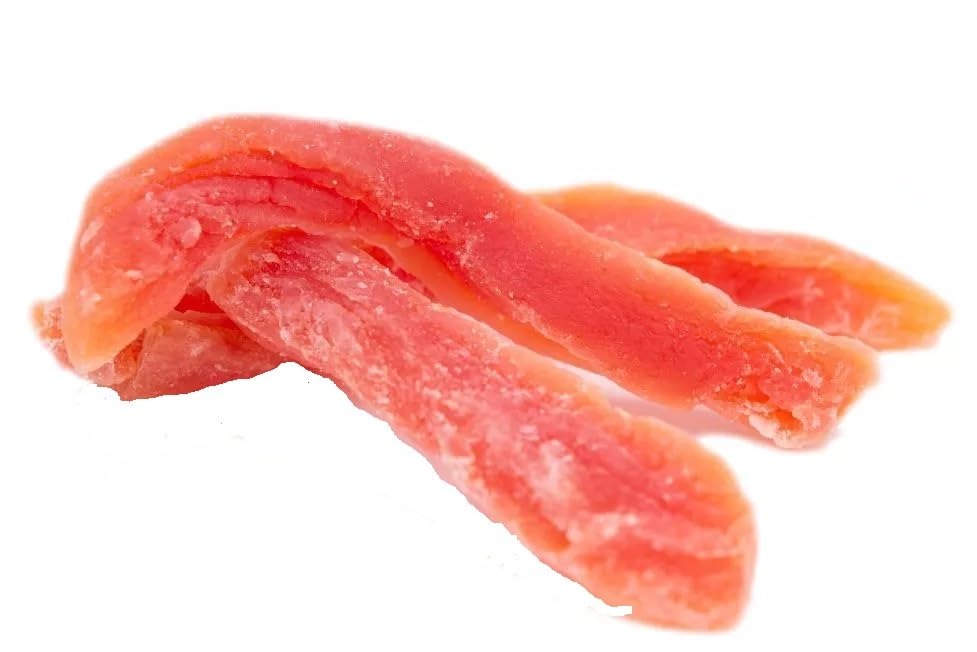
Item Name: Dried Papaya Spears No Sulfur and low sugar Natural taste (2 LB)
Value: 16.0
Unit: Ounce

Price: 21.99